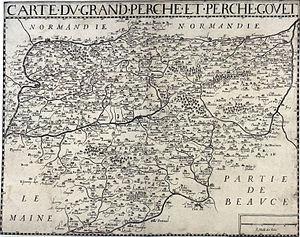
Le comté du Perche est une ancienne province de la France. Sa capitale fut selon les époques Corbon, Bellême, Mortagne ou Nogent-le-Rotrou.
Les Amis du Perche est une société savante, fondée en 1947 à Mortagne-au-Perche. C'est une association loi de 1901 chargée de promouvoir l'histoire, le patrimoine architectural et naturel de l'ancienne province du comté du Perche et du Perche-Gouet.
Le Thymerais est une région naturelle du nord-ouest de l'Eure-et-Loir. Ouvert aux influences du Drouais, de la Beauce et du Perche, il constitue une zone de transition au même titre que le Drouais. Ancien pays du Perche sous la dynastie mérovingienne, il tient son nom de son appartenance à Theodemer, prince de la famille mérovingienne. Le pays s'est retrouvé très tôt rattaché à la couronne de France. Le Thymerais est également associé à la châtellenie de Châteauneuf-en-Thymerais dont le territoire couvrait au XIIIᵉ siècle tout le nord-ouest de l'Eure-et-Loir ainsi que quelques villages du Drouais, de l'Eure et l'Orne et débordait sur les actuels cantons de Courville et de La Loupe. L'appellation Thymerais a été reprise en 2003 pour désigner la communauté de communes du Thymerais qui rassemble les communes du canton de Châteauneuf dont Châteauneuf-en-Thymerais et Thimert-Gâtelles sont les centres historiques. La région naturelle du Thymerais ne doit pas être confondue avec la Région agricole française du Thymerais-Drouais qui rassemble depuis 1946 les terres du Nord du Thymerais à celles du Drouais à des fins statistiques.